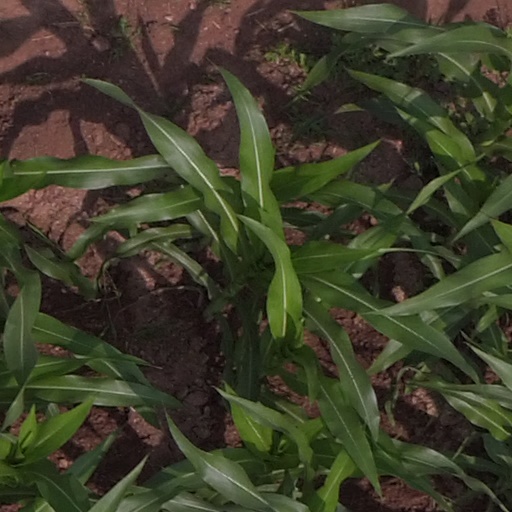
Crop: maize; corn